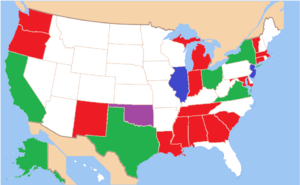
Les forces de défense d'État aussi connues comme garde d'État, réserve militaire d'État, ou milice d'État sont des unités de milice opérant sous la seule autorité d'un gouvernement ou gouverneur d'un État des États-Unis, et se distinguent de la Garde nationale des États-Unis par le fait qu'elles ne sont pas des forces militaires fédérales.